Tuccia

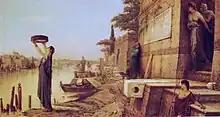
Hector Leroux, "La Vestale Tuccia", 1874.

The story of Tuccia shares some similarities with that of Quinta Claudia, an ancient Roman matron who was accused of living an immoral life. To prove her innocence of the charges she performed a miraculous feat with the aid of the goddess Cybele.